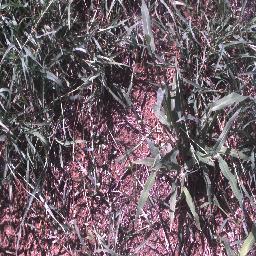
Label: negative